Carbon quantum dot

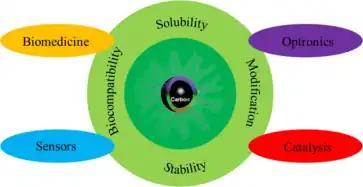
CQDs with unique properties have great potential in biomedicine, optronics, catalysis and sensors

CQDs can be used for bioimaging due to their fluorescence emissions and biocompatibility. By injecting solvents containing CQDs into a living body, images in vivo can be obtained for detection or diagnosis purposes. One example is that organic dye-conjugated CQDs could be used as an effective fluorescent probes for . The presence of could tune the blue emission of the organic dye-conjugated CQDs to green. So by using a fluorescence microscope, the organic dye-conjugated CQDs were able to visualize changes in physiologically relevant levels of . Another example can be dual-mode bioimaging using their highly accessible surface functional groups to conjugate them "via" EDC-NHS chemistry. Saladino "et al". demonstrated the concept using MW-assisted synthesized nitrogen-doped excitation-independent CQDs. These were conjugated with rhodium nanoparticles – X-ray fluorescence contrast agents – leading to dual-mode nanohybrids with both optical and X-ray fluorescent properties. Moreover, the conjugation process not only accounts for dual-mode bioimaging but also passivates the rhodium nanoparticle surface, resulting in reduced cytotoxicity.